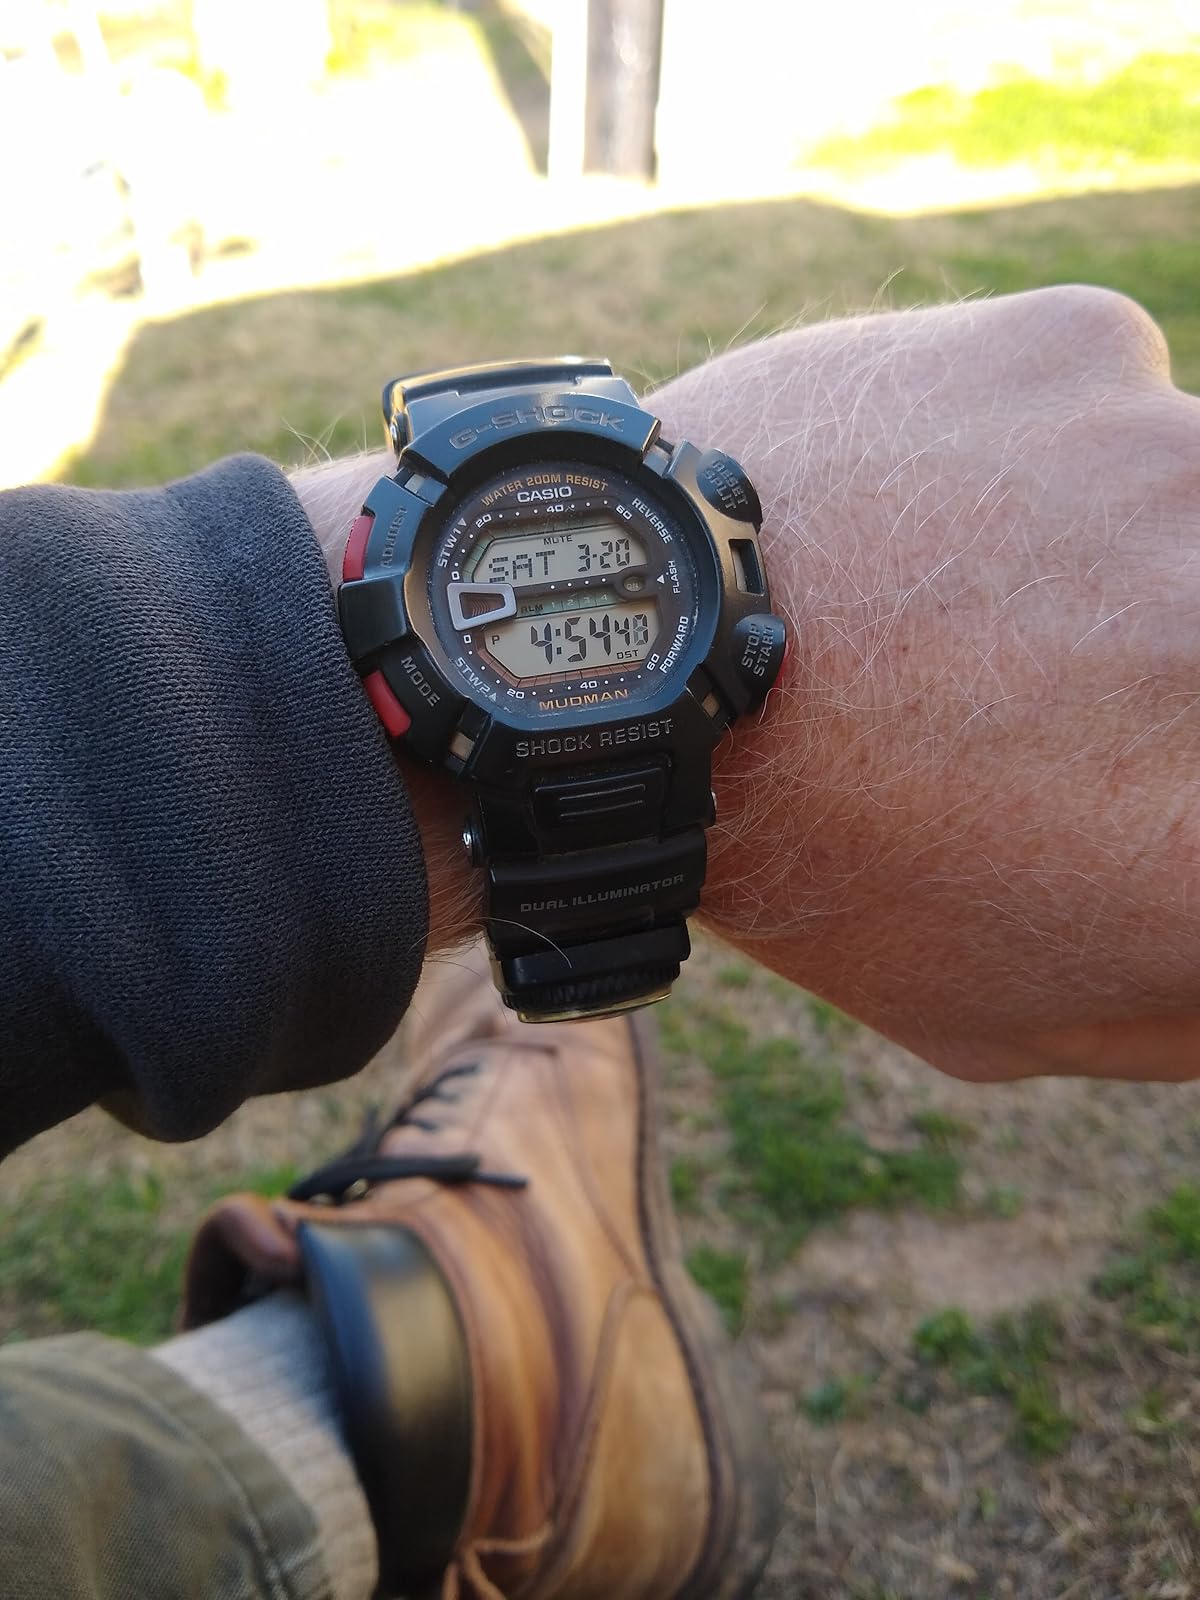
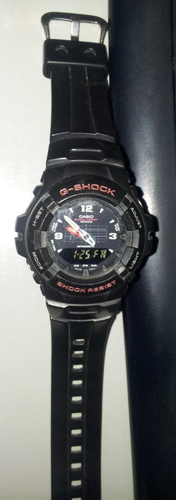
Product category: accessories_watch
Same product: no